Orchid Island

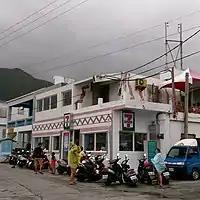
Orchid Island's 7-Eleven

The islanders are mostly farmers and fishermen relying on a large annual catch of flying fish and on wet taro, yams, and millet.